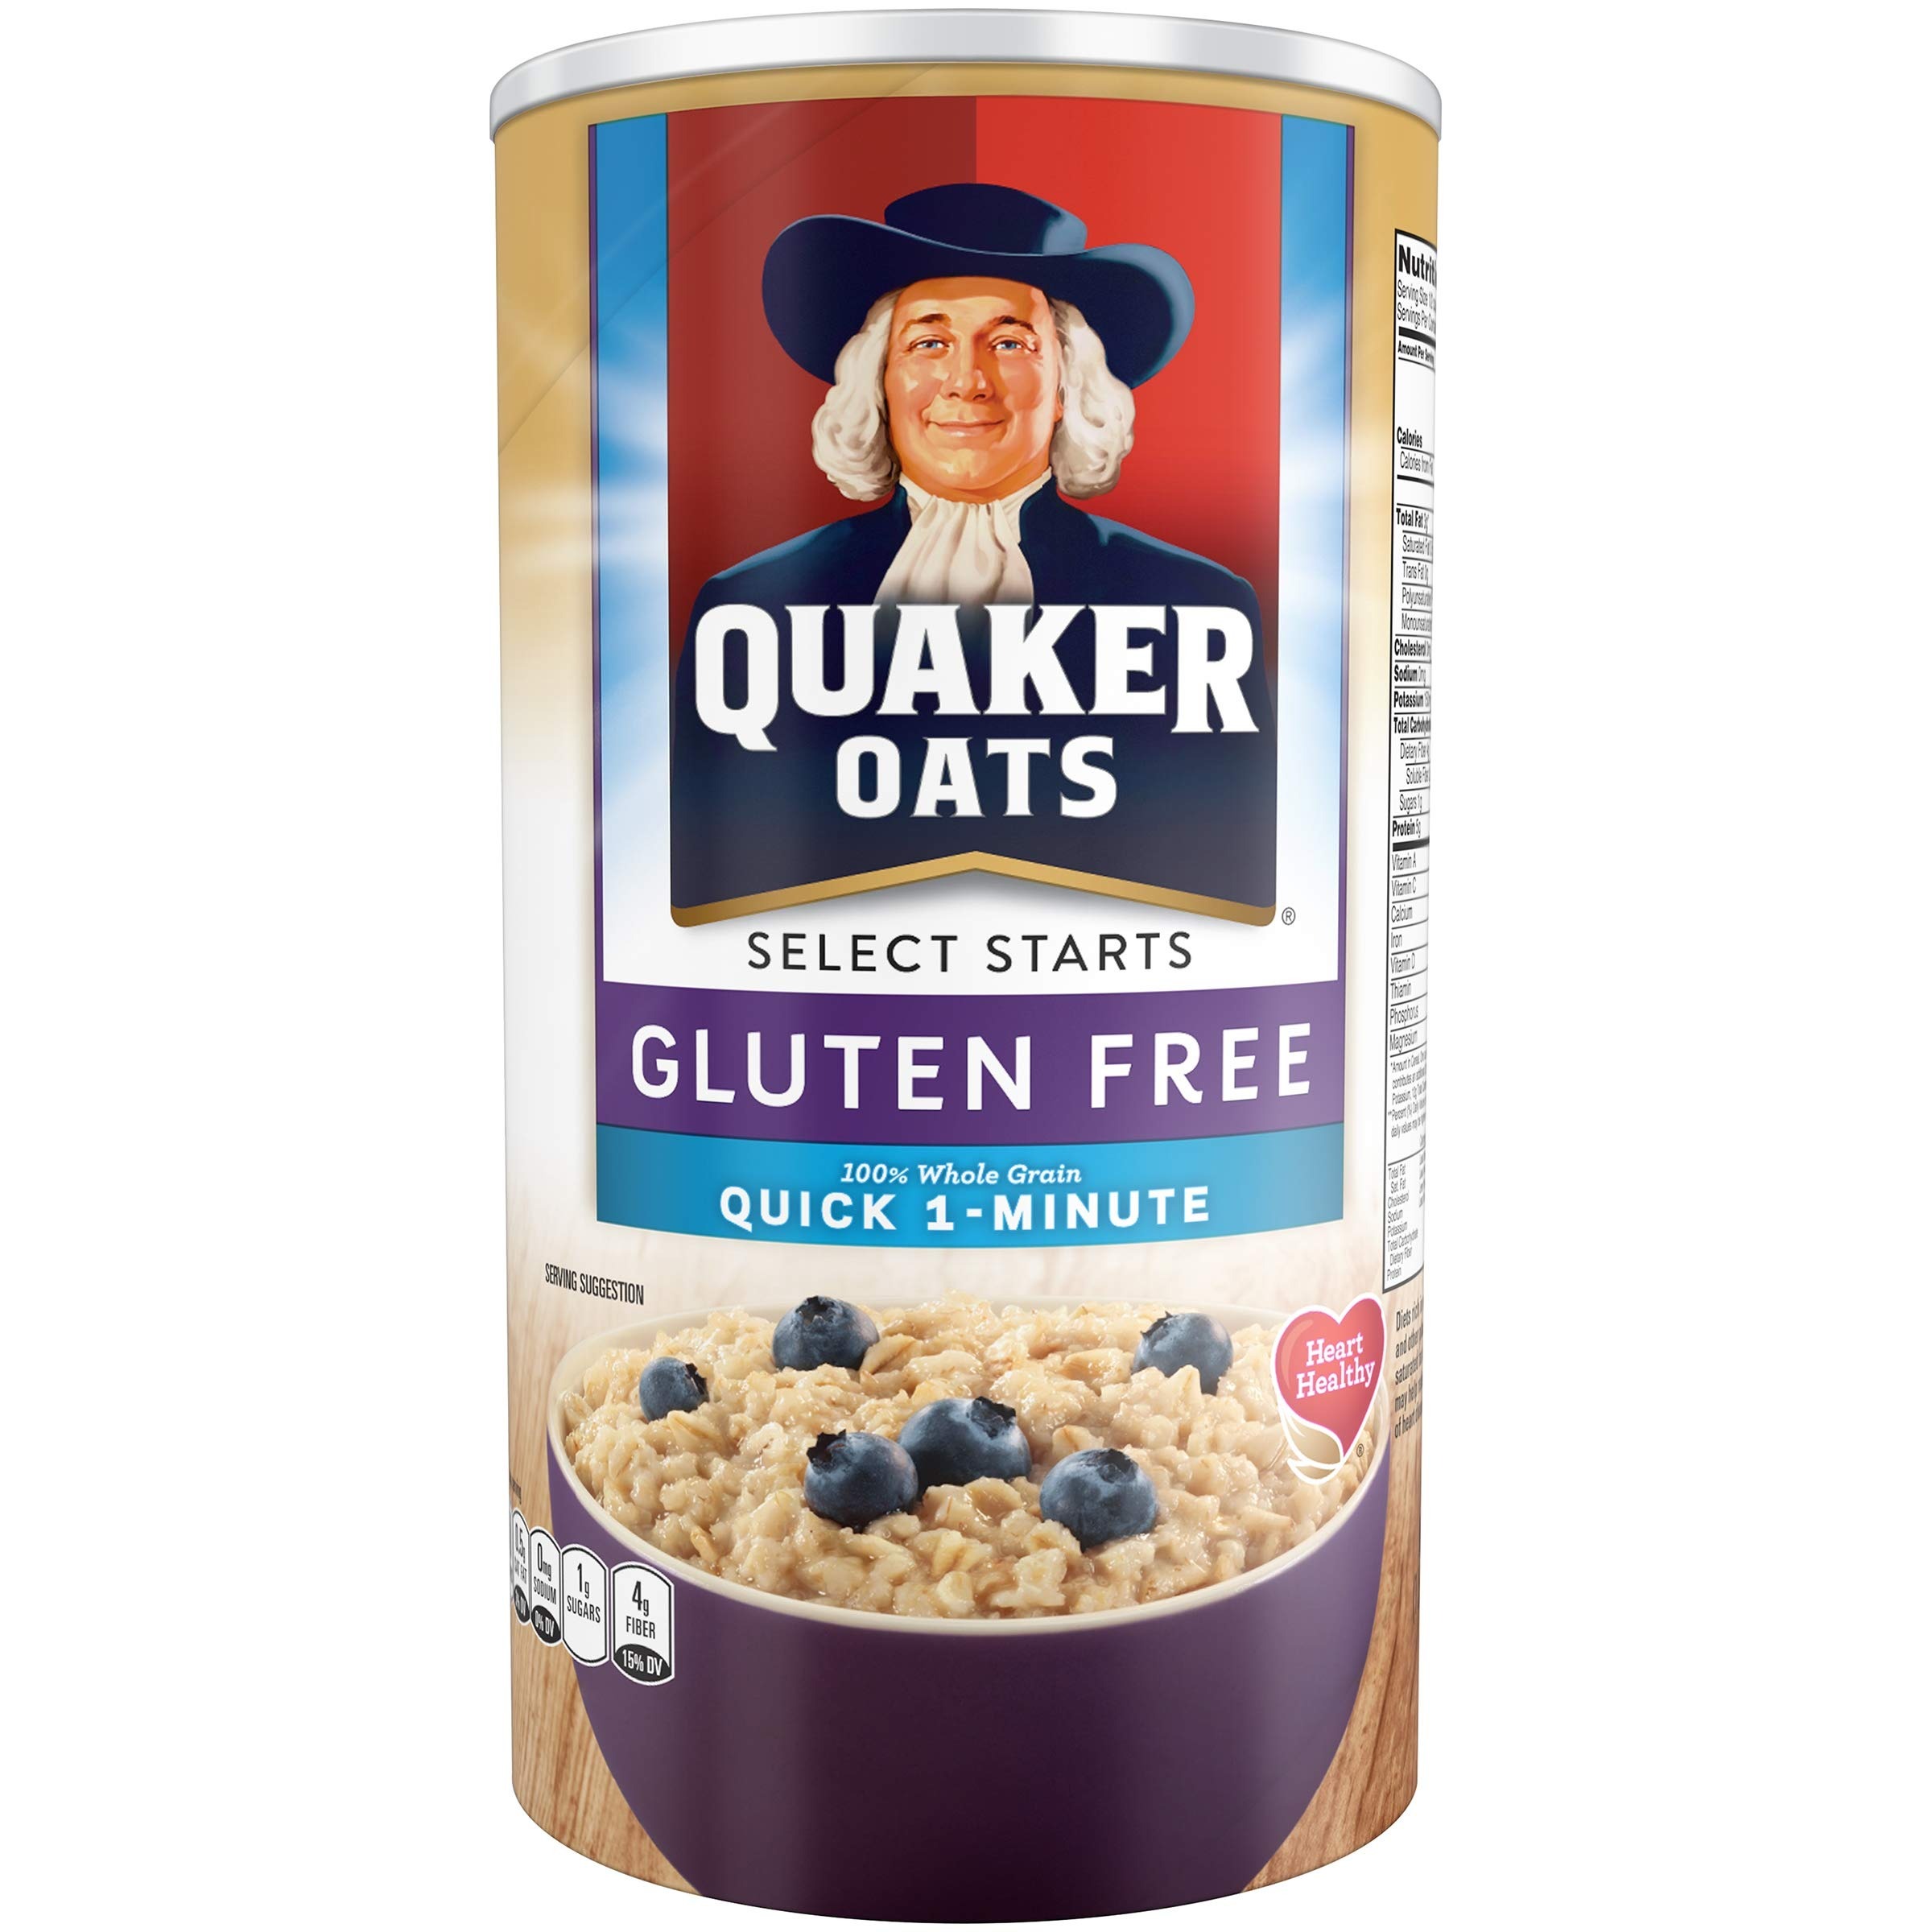
Item Name: Quaker Gluten Free Quick 1-Minute Oats, Non GMO Project Verified,1.12 Pound (Pack of 12)
Bullet Point 1: Quaker Gluten Free Instant Oatmeal is made from just ONE ingredient - 100% whole grain Quaker Oats
Bullet Point 2: Gluten-free instant oatmeal helps keep you full through the morning (*served with 8oz skim milk)
Bullet Point 3: Heart Healthy Whole Grains (*Diets rich in whole grain foods and other plant foods and low in total fat, saturated fat, and cholesterol may reduce the risk of heart disease.)
Bullet Point 4: Good source of fiber and other essential vitamins and minerals
Bullet Point 5: Add fruit, nuts, honey, and other toppings for a complete breakfast
Value: 215.04
Unit: Ounce

Price: 6.49